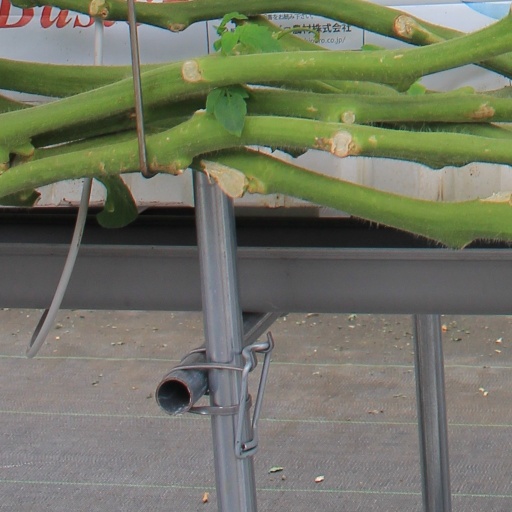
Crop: tomato